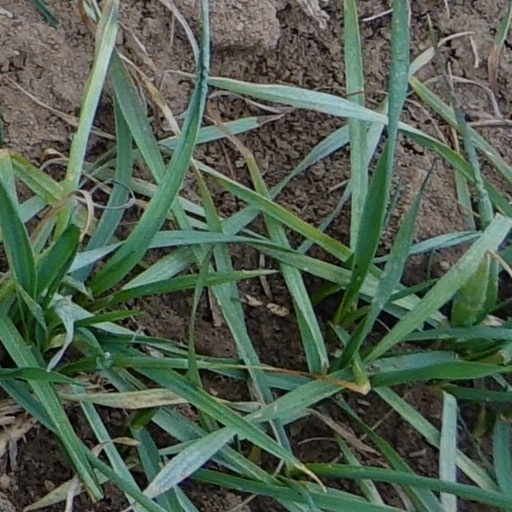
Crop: wheat